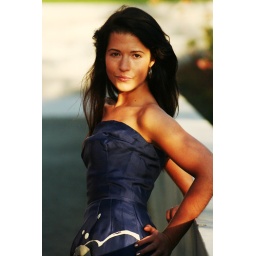
My newest model, Sarah Elizbaeth, in a blue dress from 1962 at the Olympic Sculpture Park, Seattle.